Italian Renaissance painting

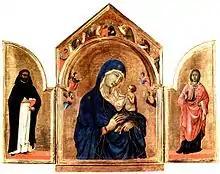
Small altarpiece with folding wings. Background of shining gold. Centre, the Virgin Mary in dark blue, holds the Christ Child. There is a standing saint in each side panel. The colours are rich and luminous, the figures are elongated and stylised.

Much painting of the Renaissance period was commissioned by or for the Catholic Church. These works were often of large scale and were frequently cycles painted in fresco of "the Life of Christ", the "Life of the Virgin" or the life of a saint, particularly St. Francis of Assisi. There were also many allegorical paintings on the theme of Salvation and the role of the Church in attaining it. Churches also commissioned altarpieces, which were painted in tempera on panel and later in oil on canvas. Apart from large altarpieces, small devotional pictures were produced in very large numbers, both for churches and for private individuals, the most common theme being the "Madonna and Child".